Knights Hospitaller

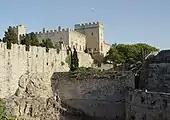
The Knights' castle at Rhodes

King Fulk of Jerusalem constructed several castles to defend the kingdom's southern border from attacks by the Fatimid garrison at Ascalon, and allowed the Hospitallers to manage one of them in 1136, the castle of Bethgibelin. This castle also allowed them to defend the pilgrim route between Jaffa and Jerusalem. Later in the century, the Hospitallers were given control over more castles in Syria than they had in the Kingdom of Jerusalem. In the next several decades after 1136 the Order was granted more castles and towns by nobles that needed assistance in defending them, especially in the County of Tripoli and the Principality of Antioch. Those notably included the Krak des Chevaliers in 1142, which they received from Raymond II, Count of Tripoli. According to one estimate the Hospitallers had 25 castles as of 1180. In addition to defending them, the Hospitallers also undertook construction projects to build new castles or repair and expand existing ones, with an example of the latter being Krak des Chevaliers.